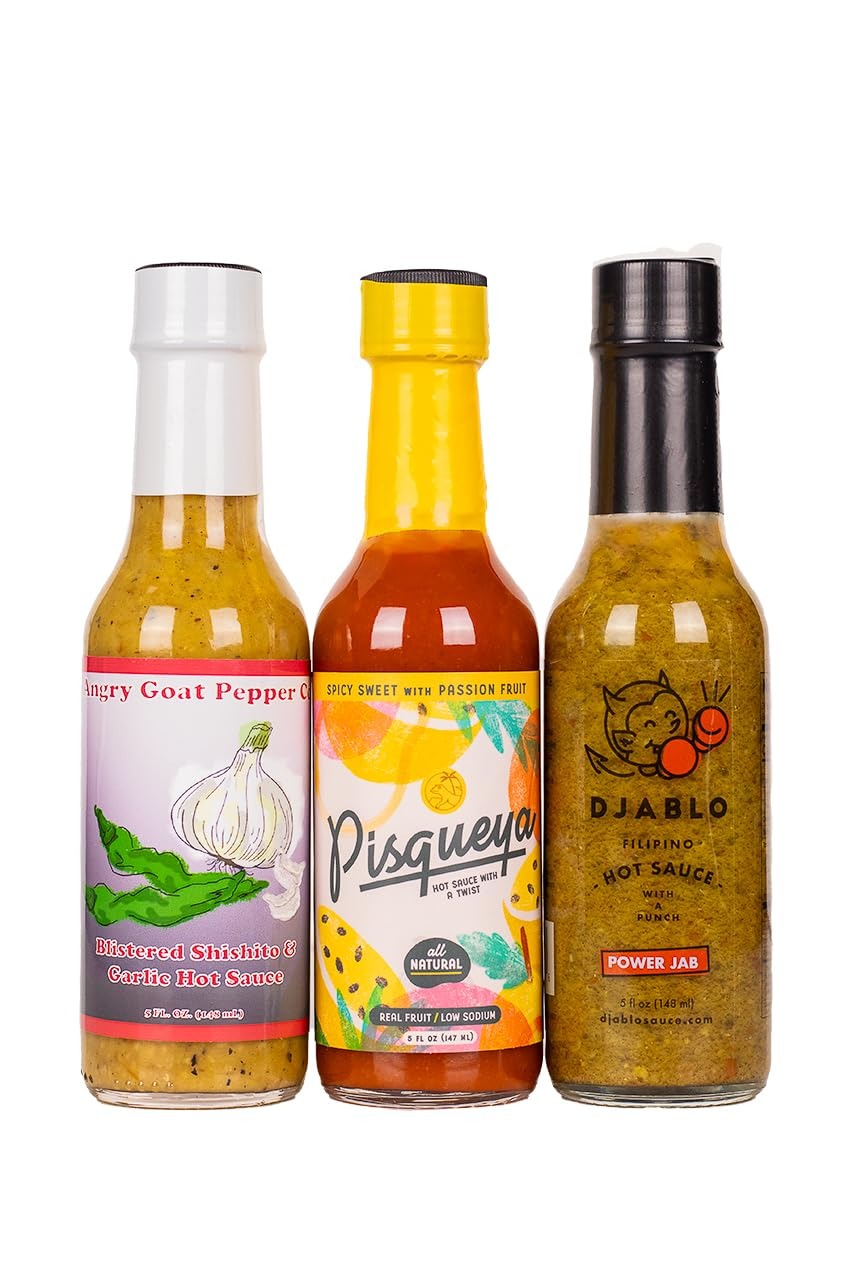
Item Name: Hot Ones Season 22 Warmup Pack Lineup, Mild Flavor Hot Sauce Variety Pack Made With Natural Ingredients: Blistered Shishito & Garlic, Spicy Sweet Passion Fruit, Power Jab, 5 fl oz Bottles (3-Pack)
Bullet Point 1: EXPERIENCE THE HEAT: Join the Hot Ones challenge at home! Test your spice tolerance with the famous 3-pack of sauces featured on the show. Perfect for those who crave bold flavors and intense heat.
Bullet Point 2: FAN FAVORITE FLAVORS: Savor the milder side of Hot Ones hot sauces, offering diverse, tasty sauces. Perfect for a mini wing challenge or adding bold flavor to your favorite dishes at home!
Bullet Point 3: SEASONAL LINEUP: Blistered Shishito & Garlic, Spicy Sweet Passion Fruit and Power Jab Hot Sauces by Hot Ones.
Bullet Point 4: HEAT SCORES 2/10, 3/10, 4/10: Start your spice journey with these milder sauces, perfect for warming up just like the Hot Ones celebrities do before they face the real heat!
Bullet Point 5: TRY IT ON EVERYTHING: Pair these Hot Ones hot sauces with everything from quesadillas to pizza to mac and cheese. Happy heating and eating!
Bullet Point 6: USA MADE, ALL-NATURAL: Crafted with care using all-natural ingredients—no artificial additives or extracts. Perfect for grilling, dipping, or adding spice to your favorite dishes!
Bullet Point 7: PERFECT GIFT IDEAS: Give the gift of flavor! Hot Sauces make the perfect stocking stuffers, white elephant gifts, gift exchange gifts, and secret santa gifts for mew or women, moms or dads
Product Description: This hot sauce gift pack features the mild hot sauce array from the Hot Ones Season 22 lineup. With some of our diverse flavor profiles yet, it features small-batch hot sauces ranging from savory to sweet and aromatic. Maxing out at 5/10, this is the perfect pack for mild hot sauce lovers, new Hot Ones fans and epicurean Spice Lords.
Value: 15.0
Unit: Fl Oz

Price: 39.95